London to Brighton road race

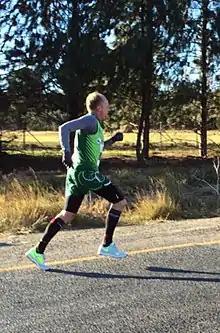
Shaun Meiklejohn, winner of the 1994 race, competing in the Mandela Marathon 2014.

Not satisfied with this performance, he came back less than six weeks later, on Thursday 13 November, and had another go. This time the weather was not quite so congenial and he had to battle against drizzling rain and a head wind the whole way, but beat his own record by more than 17 minutes and recorded 5 h 53 min 43 s, revising the world record for 50 miles (80.4km) en route.